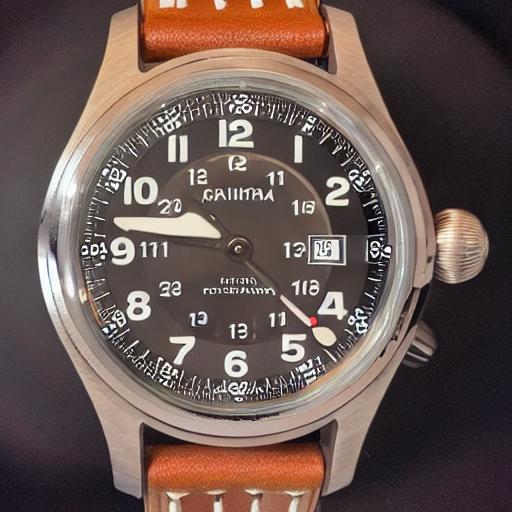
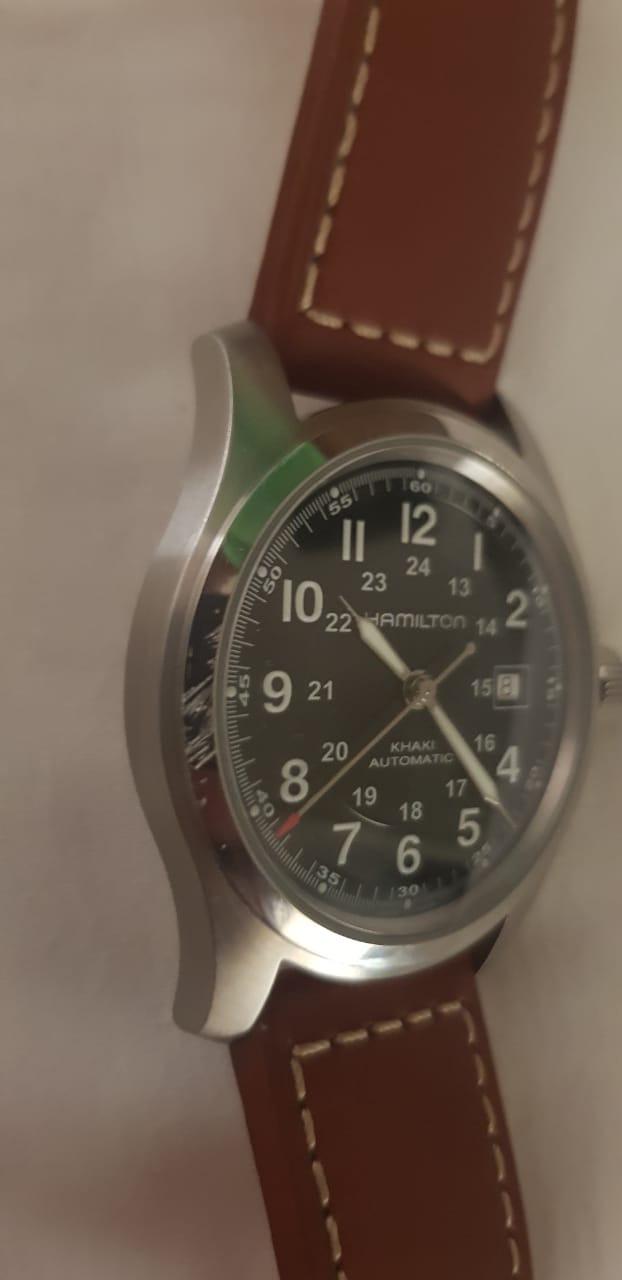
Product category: accessories_watch
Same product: no